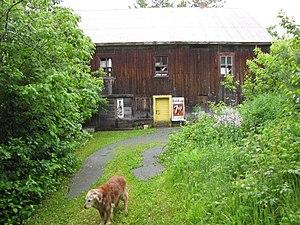
Moulin à eau, situé à Trois-Pistoles (Bas-Saint-Laurent, Québec), avec Delphie, notre golden retriever de 18 ans!
Le golden retriever ou simplement golden est une race de chien de Grande-Bretagne. Sélectionné comme chien de rapport, le golden retriever est une race très populaire depuis les années 1990. Il s'agit d'un chien de taille moyenne possédant une robe à poil long, de couleur crème à doré foncé.
Le Moulin à eau de Trois-Pistoles est l'un des derniers moulins à eau du Québec au Canada.